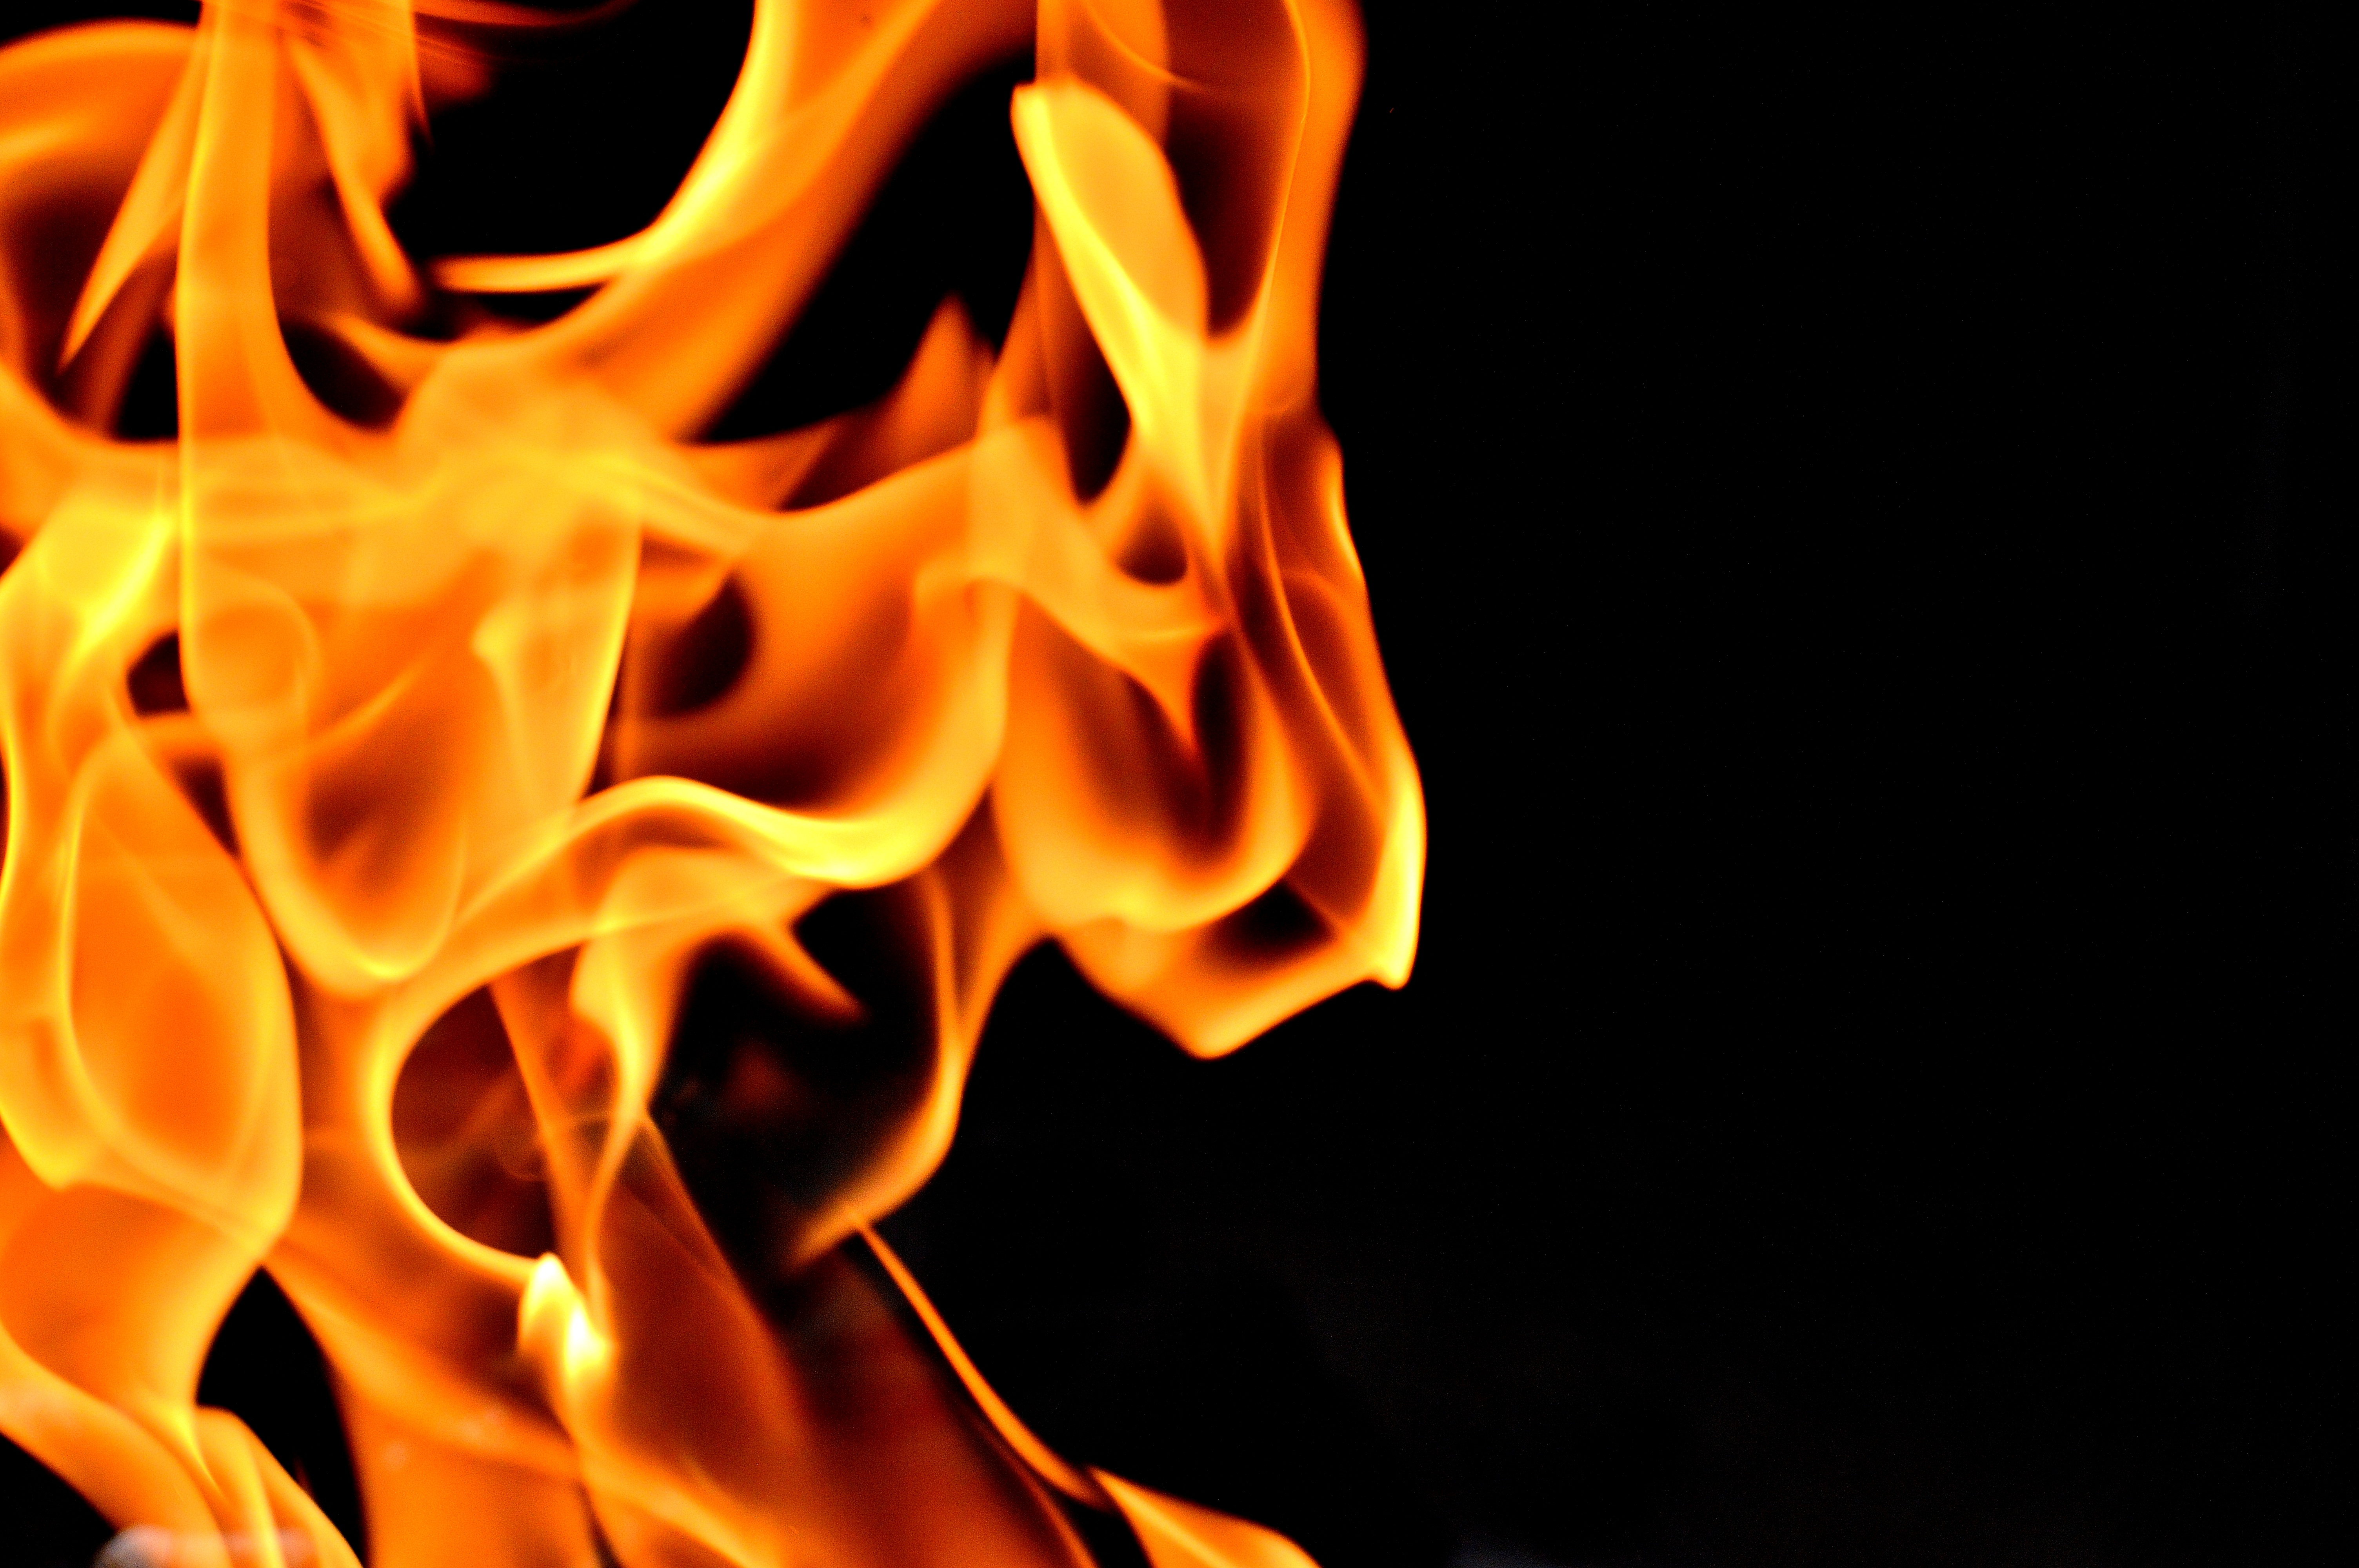
flame, fire, fireplace, glow, yellow, campfire, barbecue, heat, grill, burn, font, charcoal, hot, embers, heiss, heat wave